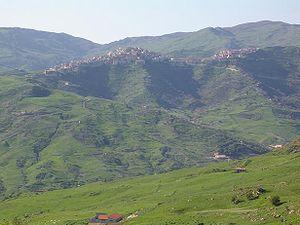
Capizzi est une commune italienne de la province de Messine en Sicile.